Non-reproductive sexual behavior in animals

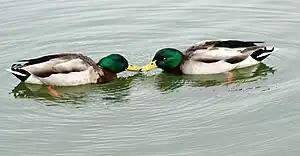
Two male mallards, "Anas platyrhynchos". Mallards have rates of male-male sexual activity that are unusually high for birds, in some cases, as high as 19% of all pairs in a population.

Many animals, both male and female, masturbate, both when partners are available and otherwise. For example, it has been observed in cats, dogs, male Cape ground squirrels, male deer, rhinoceroses, boars, male monkeys, cetaceans, and otters.